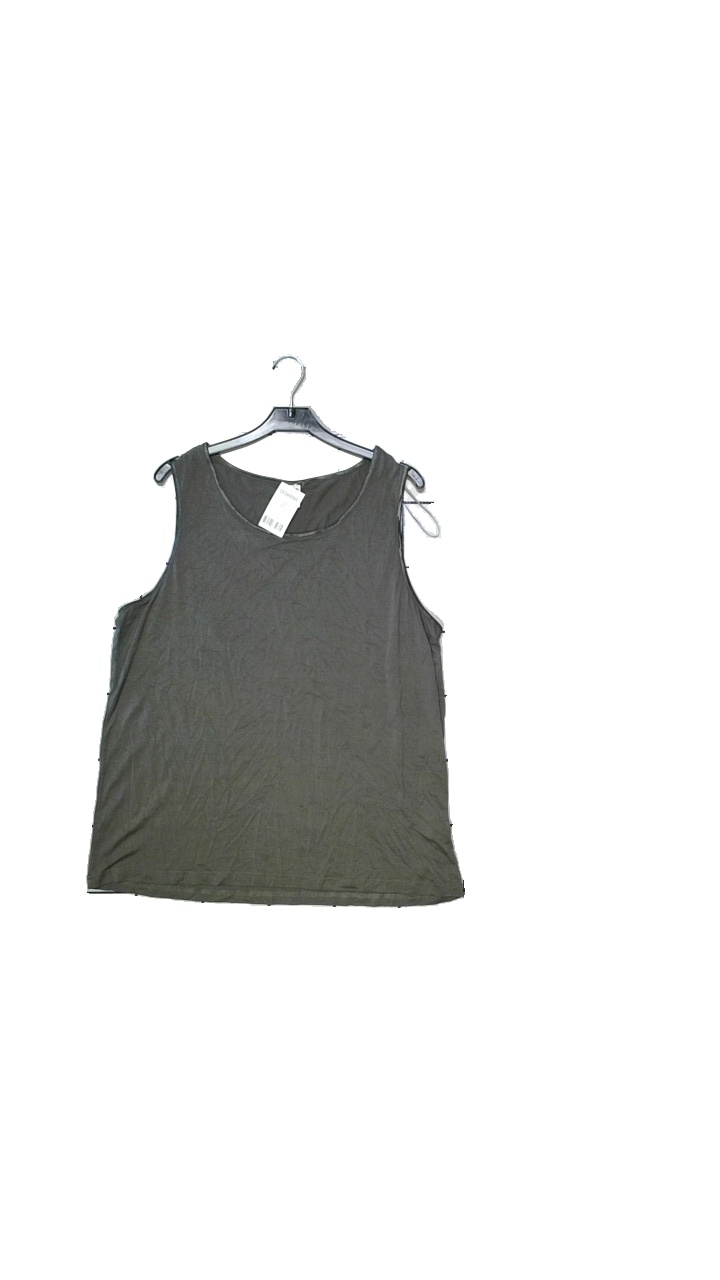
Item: Top (Ladies)
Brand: Isolde
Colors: Green
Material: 95% viscose, 5% elastane
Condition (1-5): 5
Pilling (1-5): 5
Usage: Reuse
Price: <50